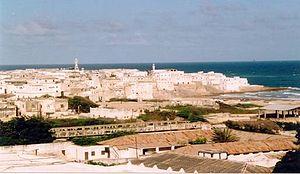
Merka est une commune qui se situe au sud-est de la Somalie en Afrique. L'Est de la ville est bordé par l'Océan Indien.